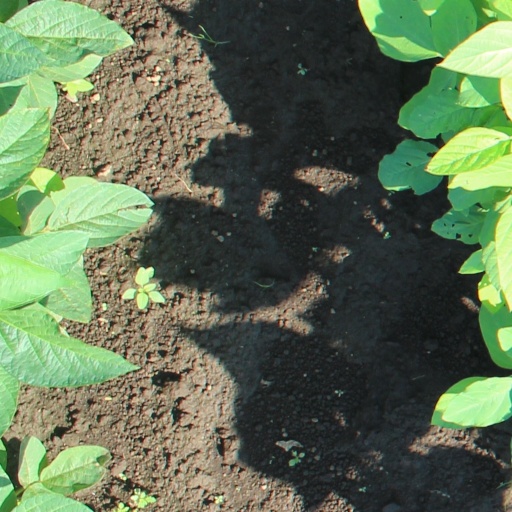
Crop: soybean